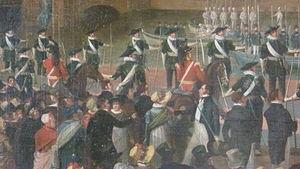
La Royal Company of Archers est une unité d'apparat fondé en 1676 qui sert de garde du corps au souverain d'Écosse, un rôle qu'elle a joué depuis 1822 sous le règne du roi George IV, lorsque la compagnie a fourni un garde du corps au roi lors de sa visite en Écosse. Elle est actuellement connu sous le nom de Queen's Bodyguard For Scotland et se trouve à Édimbourg, la capitale. La Royal Company of Archers a une longue histoire en Écosse en tant que corps qui a célébré à la fois le loisir du tir à l'arc et le talent des archers locaux. En tant qu'organisme créé par le monarque, la société a une longue histoire de prix uniques, de supporters influents et de rôles cérémoniels.